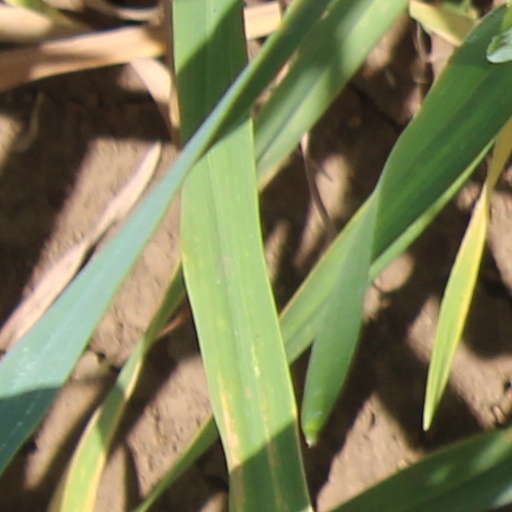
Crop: wheat